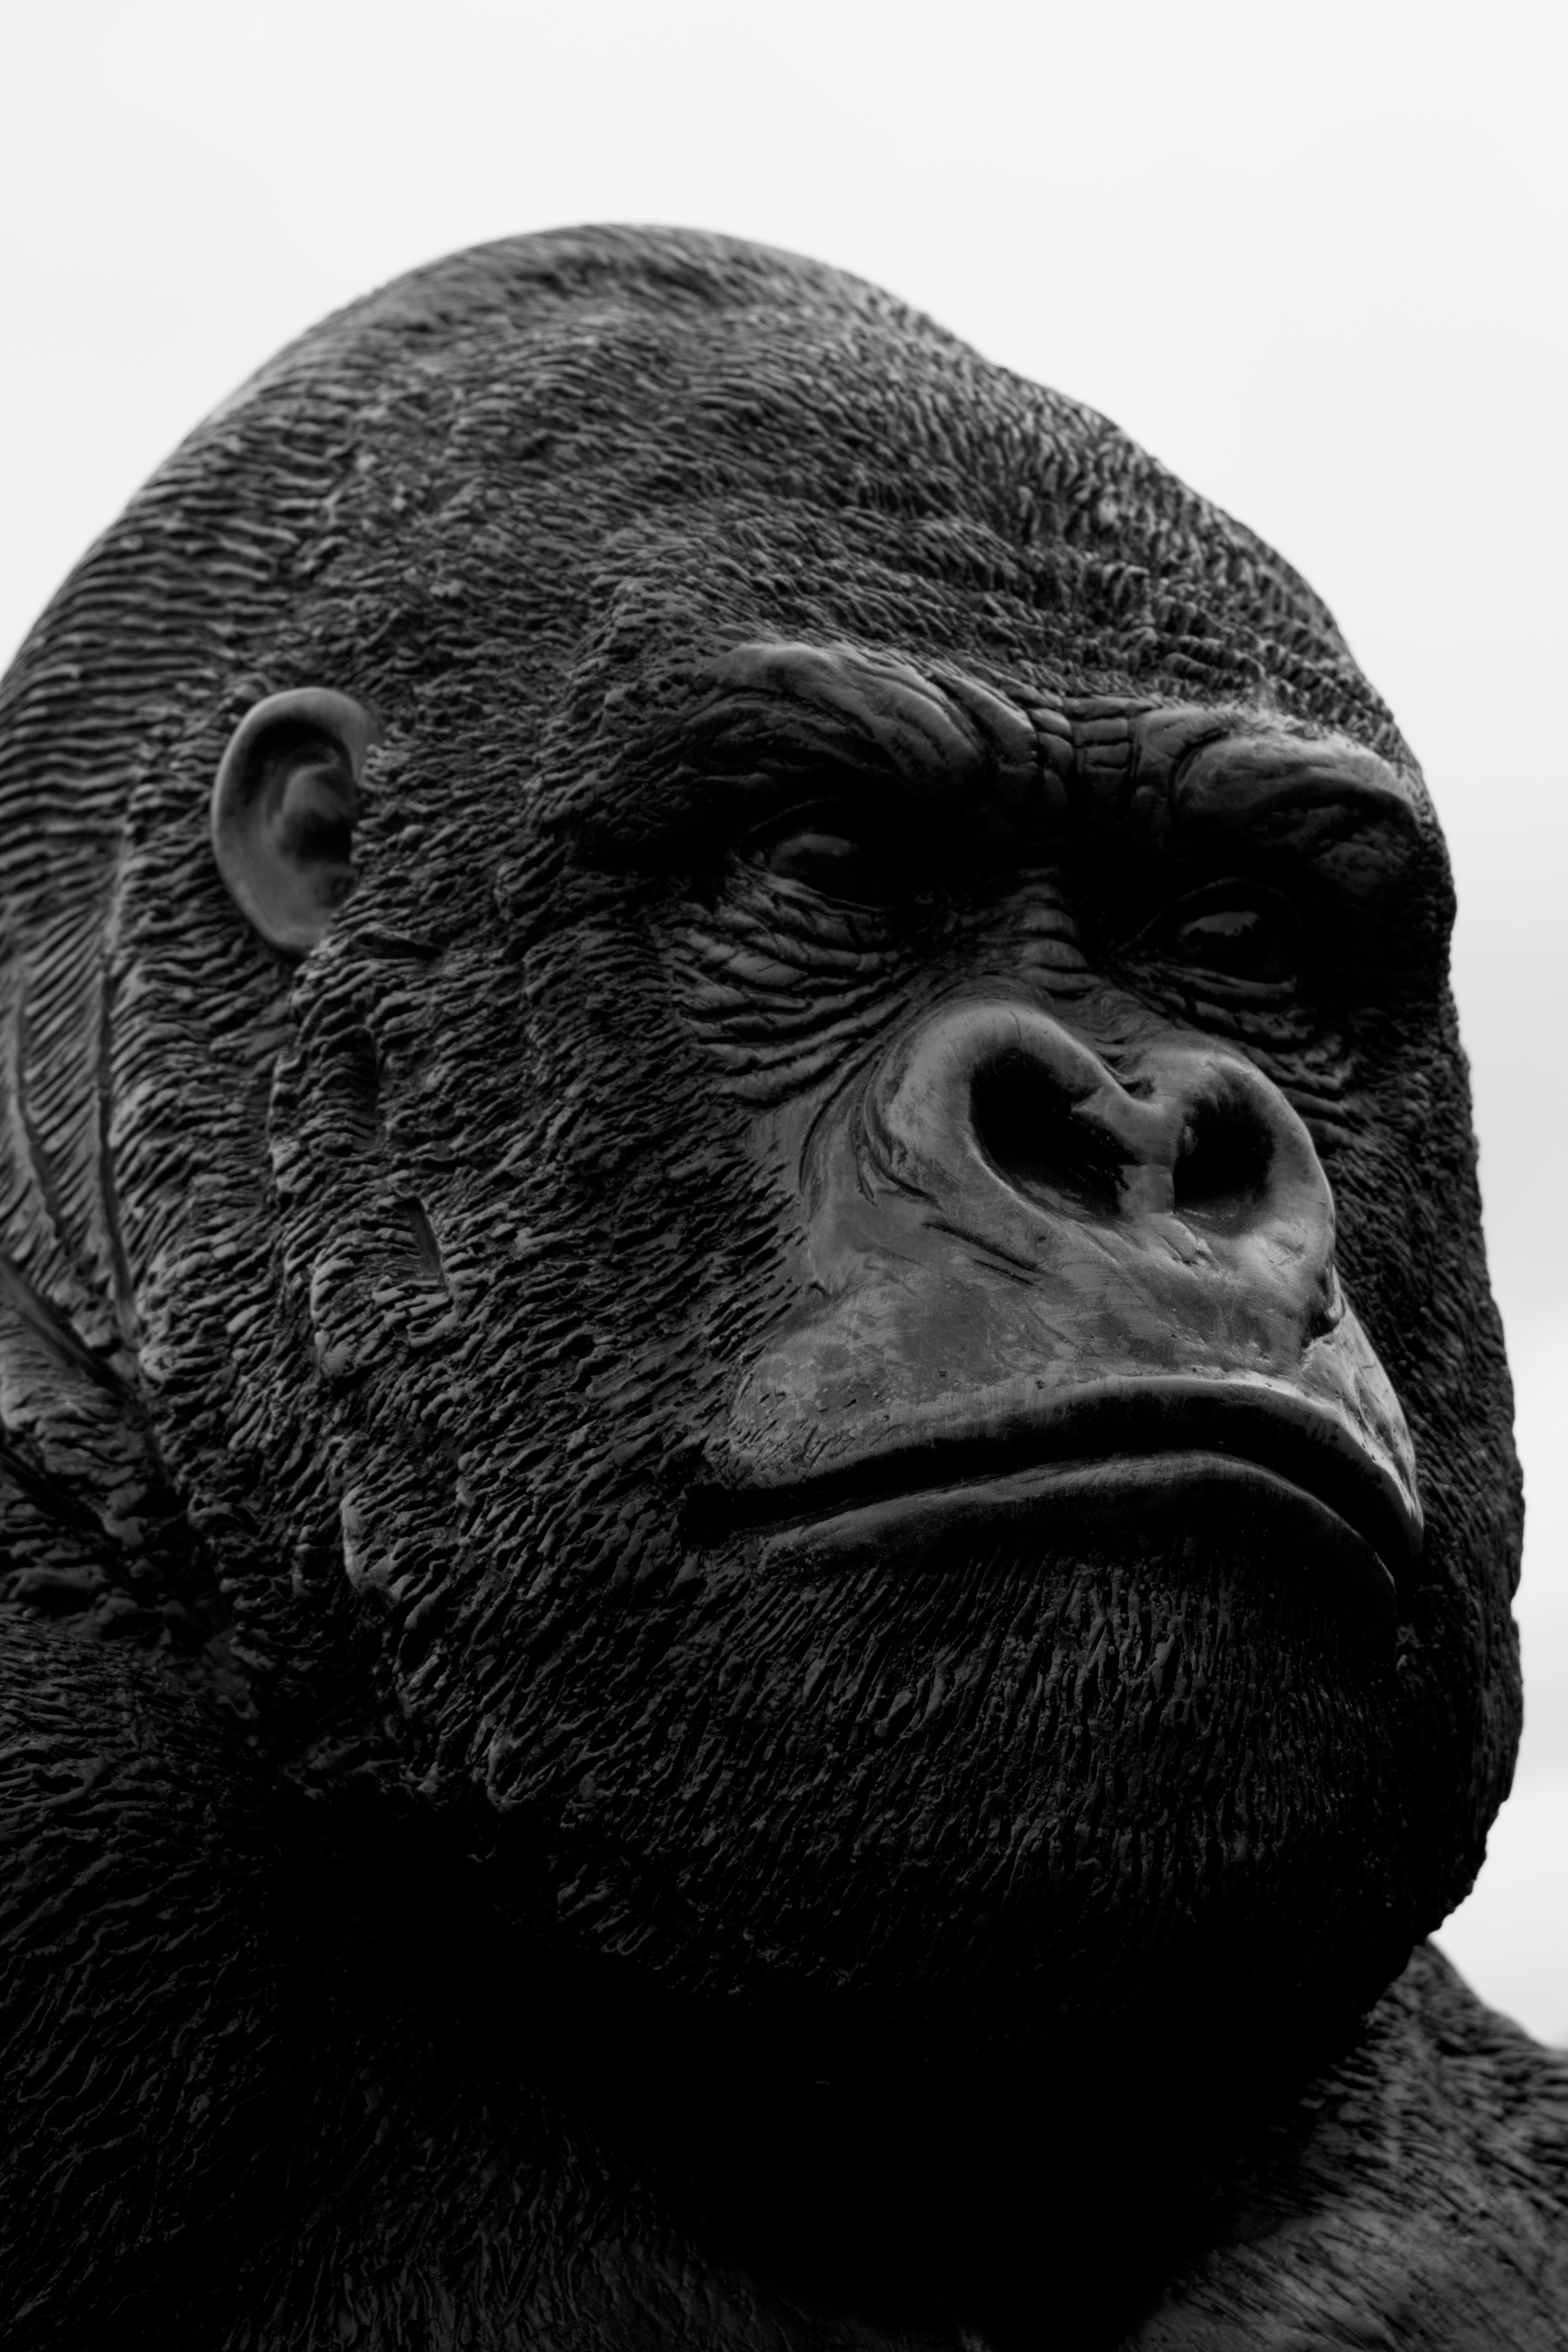
black and white, photography, mammal, black, monochrome, fauna, primate, chimpanzee, close up, nose, head, vertebrate, monochrome photography, western gorilla, great ape